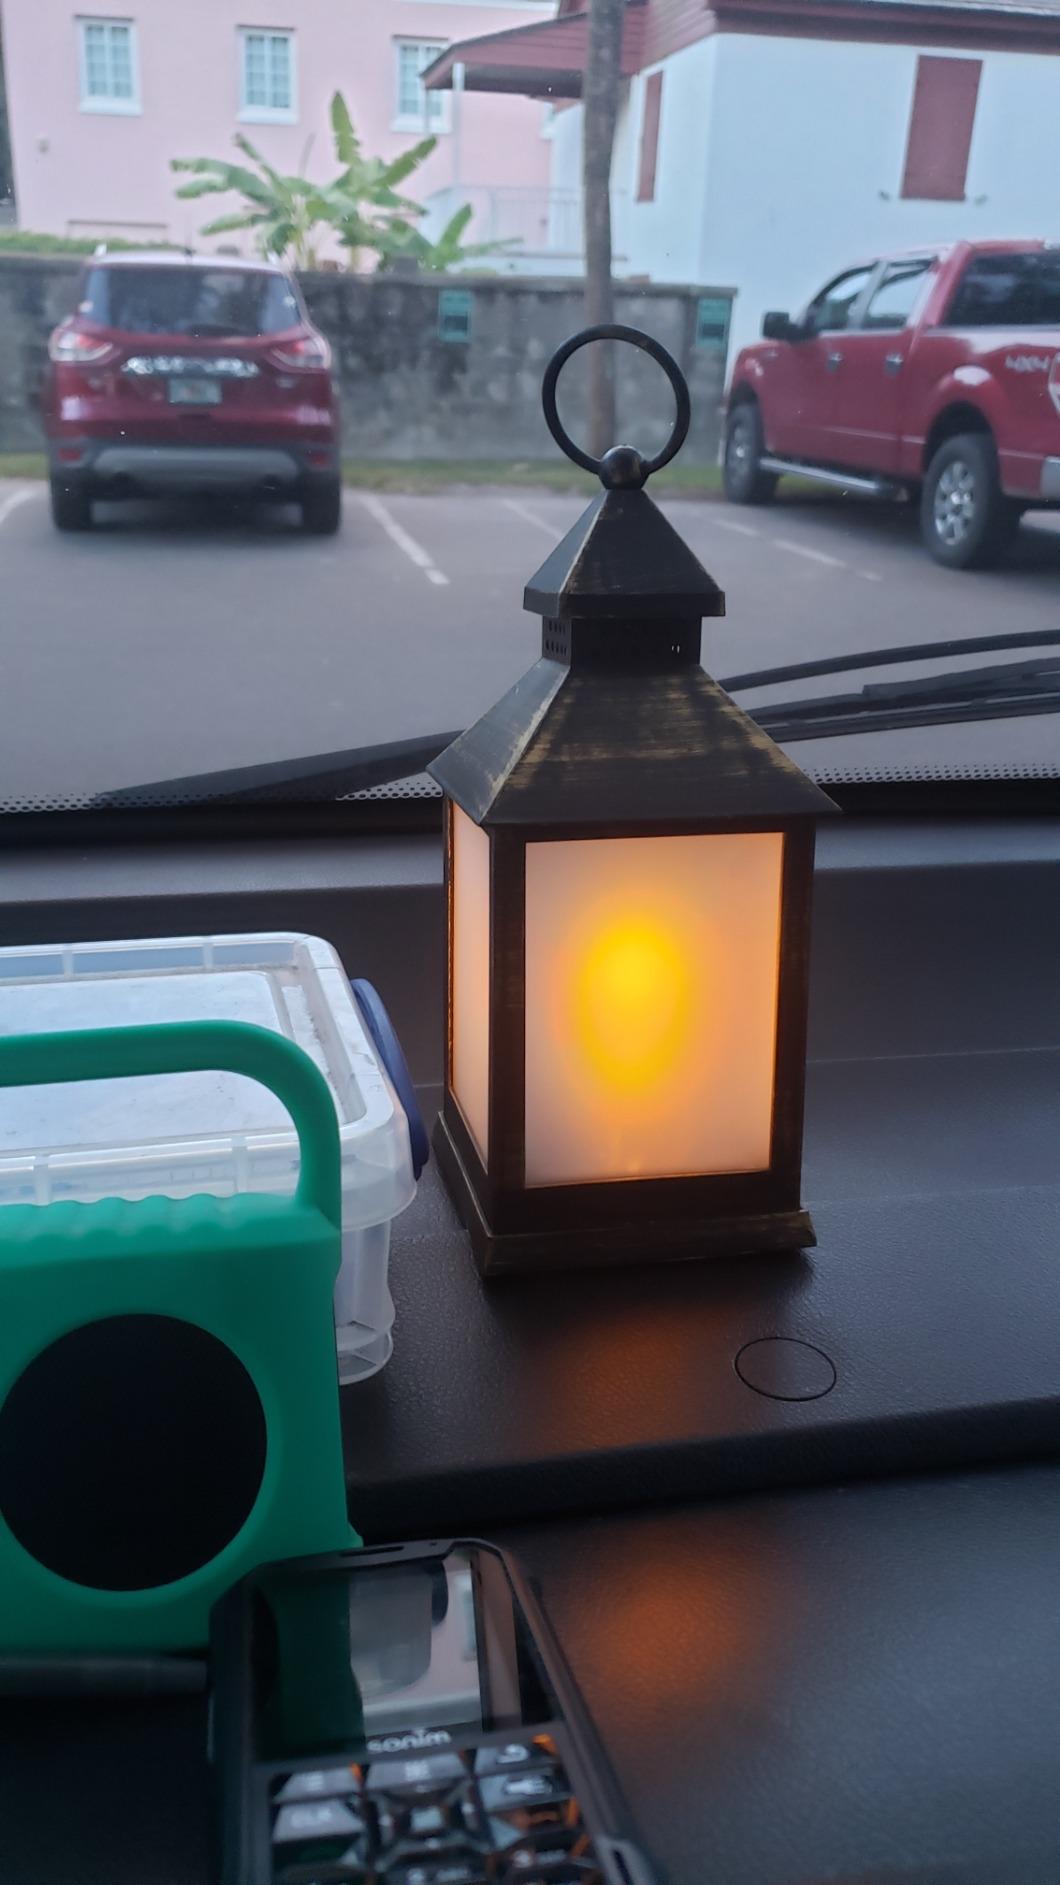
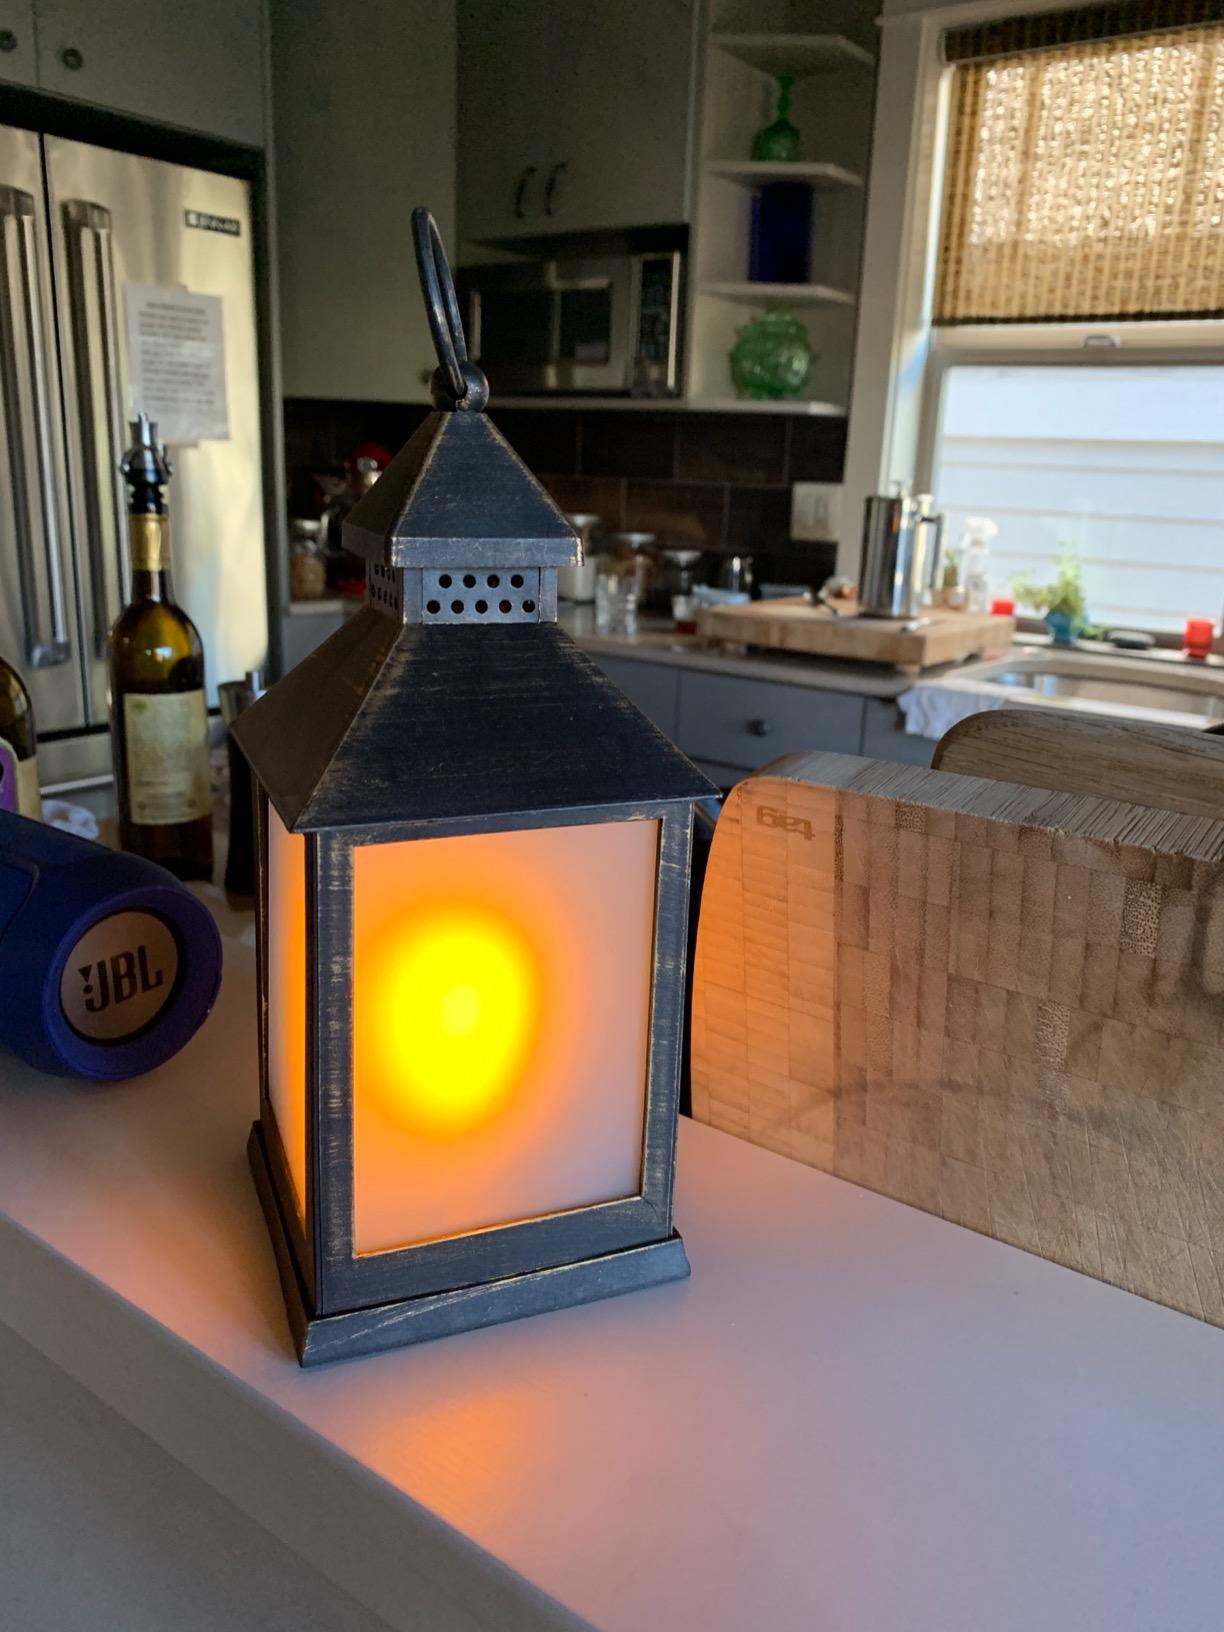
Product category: lantern
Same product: yes